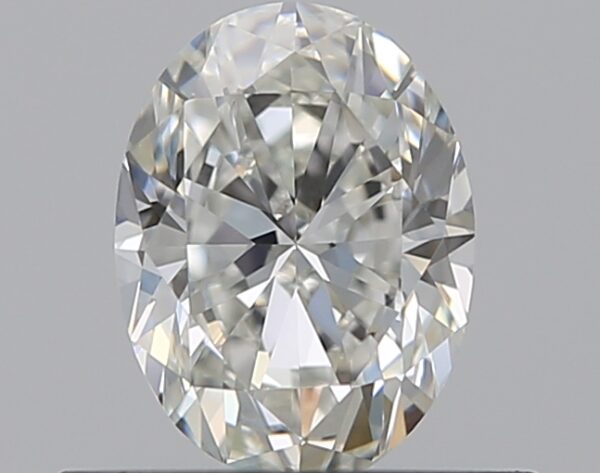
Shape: oval
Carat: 0.5
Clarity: VVS1
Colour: G
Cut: EX
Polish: EX
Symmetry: GD
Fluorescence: N
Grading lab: GIA
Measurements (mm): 5.9 x 4.39 x 2.8